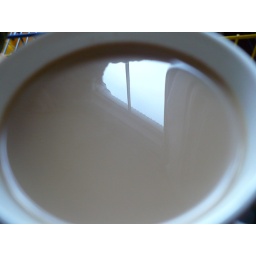
in a mug reflecting my window